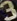
Number: 3